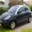
Label: automobile